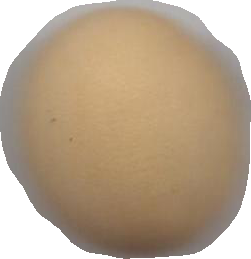
Variety: Dega